Waihee Church

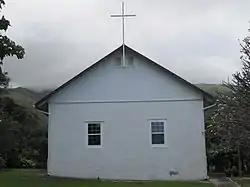

Waihee Church (also known as Waihee Protestant Church) is a historic church in Waihee, Hawaii, United States. The church began construction in 1848 and was finished ten years later in 1858. It is located on a small parcel heavily planted with trees and flowers in the plantation town of Waihee.